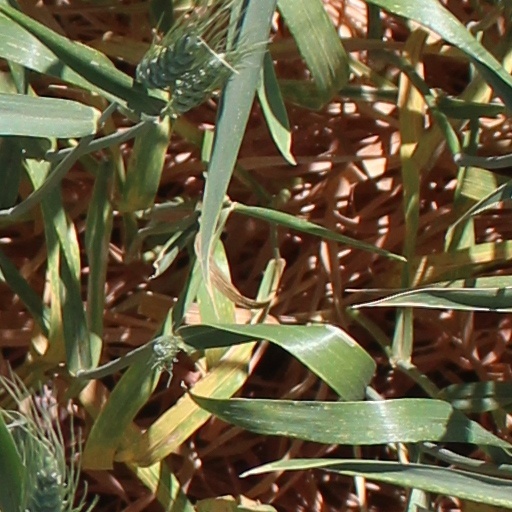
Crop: wheat